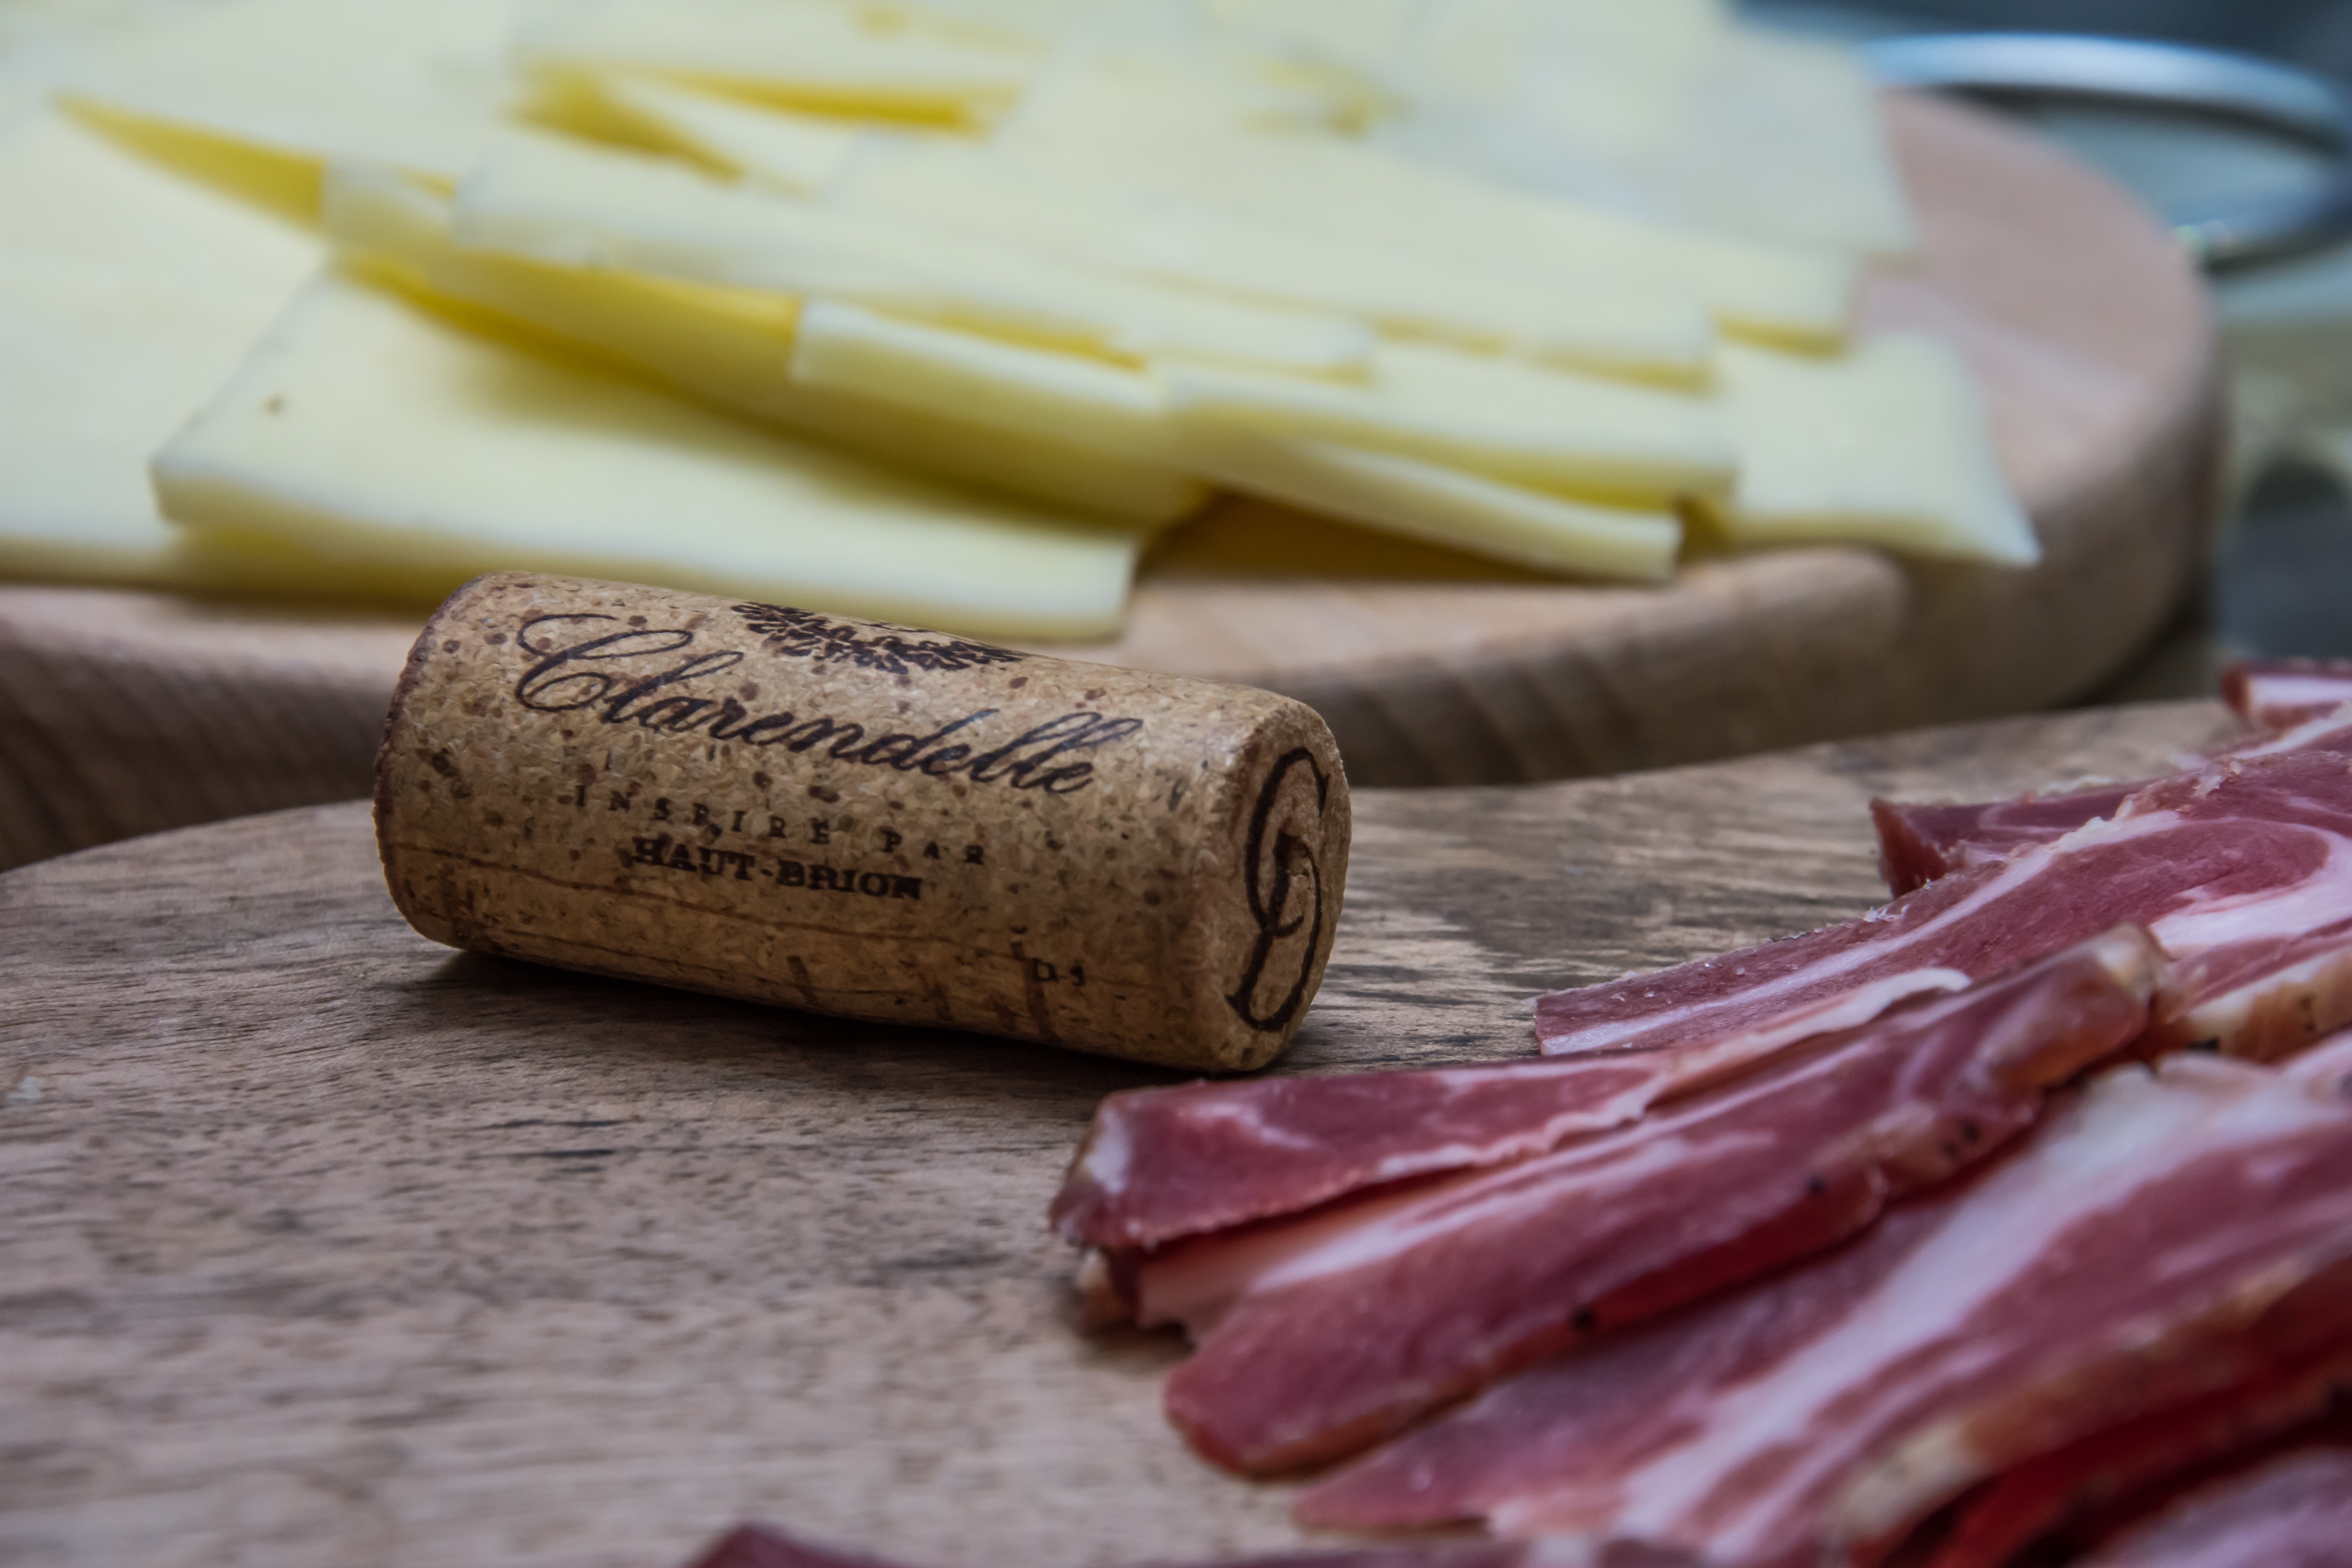
liquid, vine, wine, bar, rose, food, red, cooking, drink, bottle, gourmet, red wine, meat, celebrate, dining, dinner, bordeaux, cabernet, taste, wine tasting, yellow cheese, animal source foods, salt cured meat, clarendelle rose, clarendelle